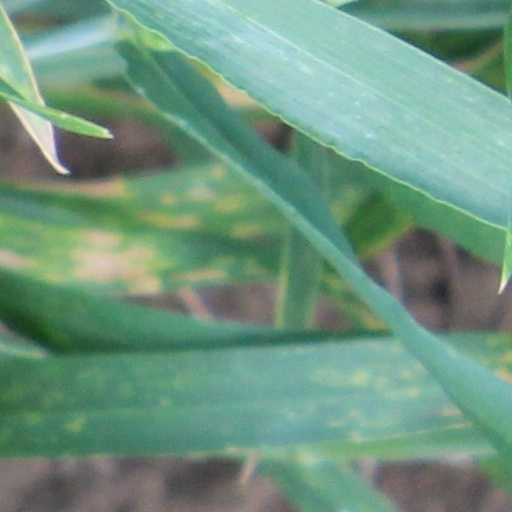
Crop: wheat